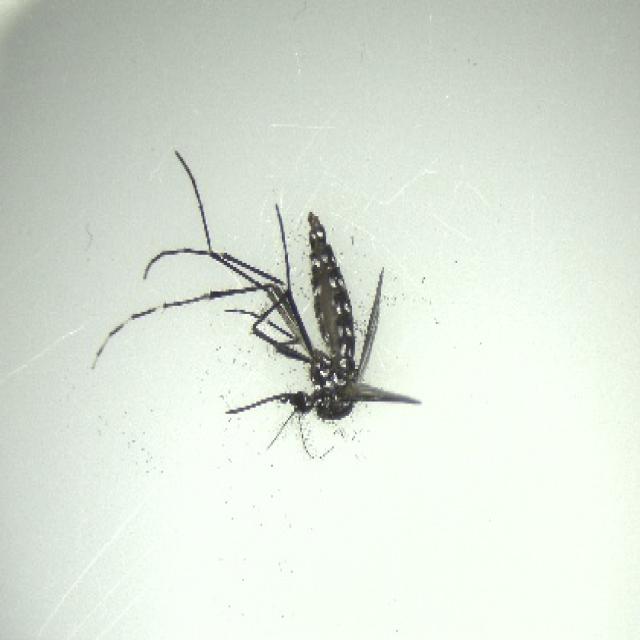
Species: aedes_albopictus